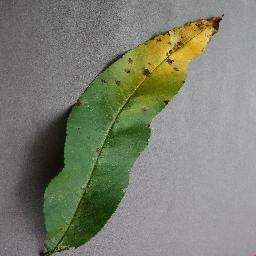
Label: Peach___Bacterial_spot